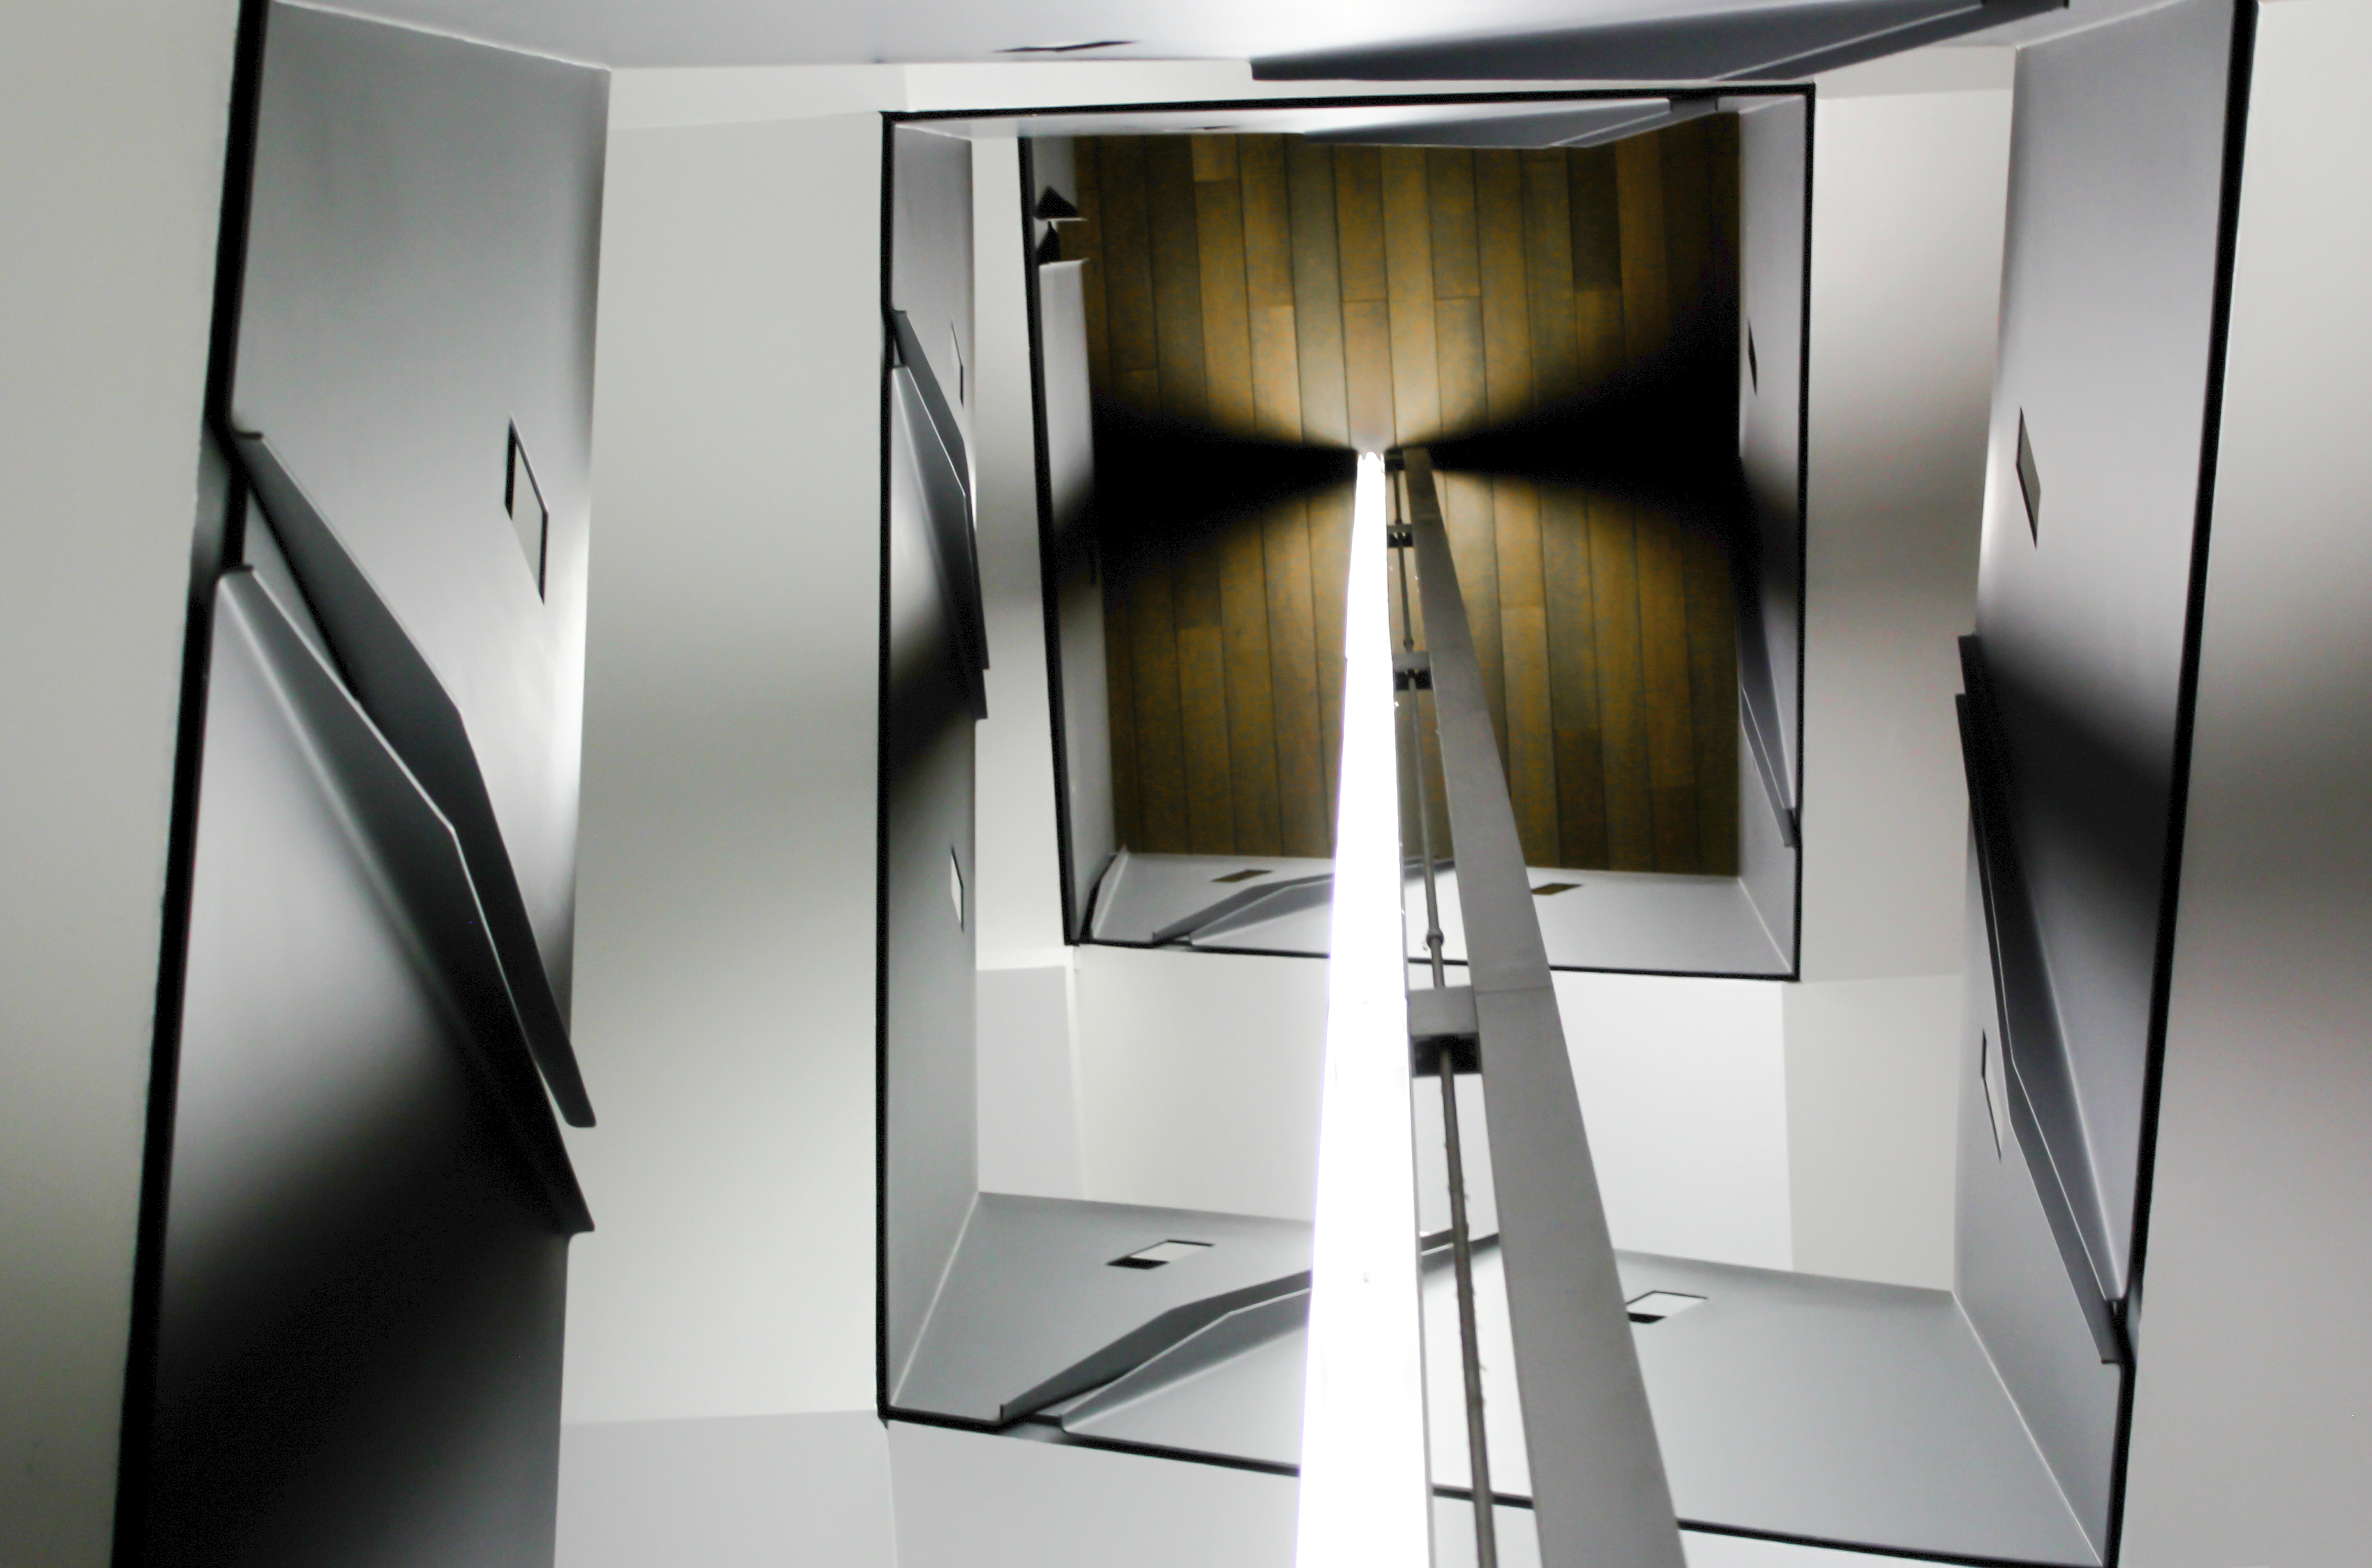
automotive design, building, wood, interior design, rectangle, automotive exterior, glass, ceiling, vehicle door, metal, flooring, art, monochrome photography, aluminium, monochrome, room, light fixture, luxury vehicle, composite material, auto part, Transparent material, still life photography, daylighting